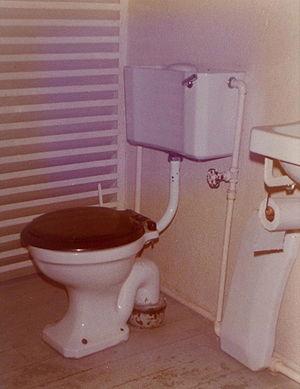
Le rinçage des toilettes consiste à débarrasser la cuvette des toilettes des matières après défécation. Grand consommateur d'eau, il a fait l'objet de développements techniques continus depuis l'invention des toilettes.